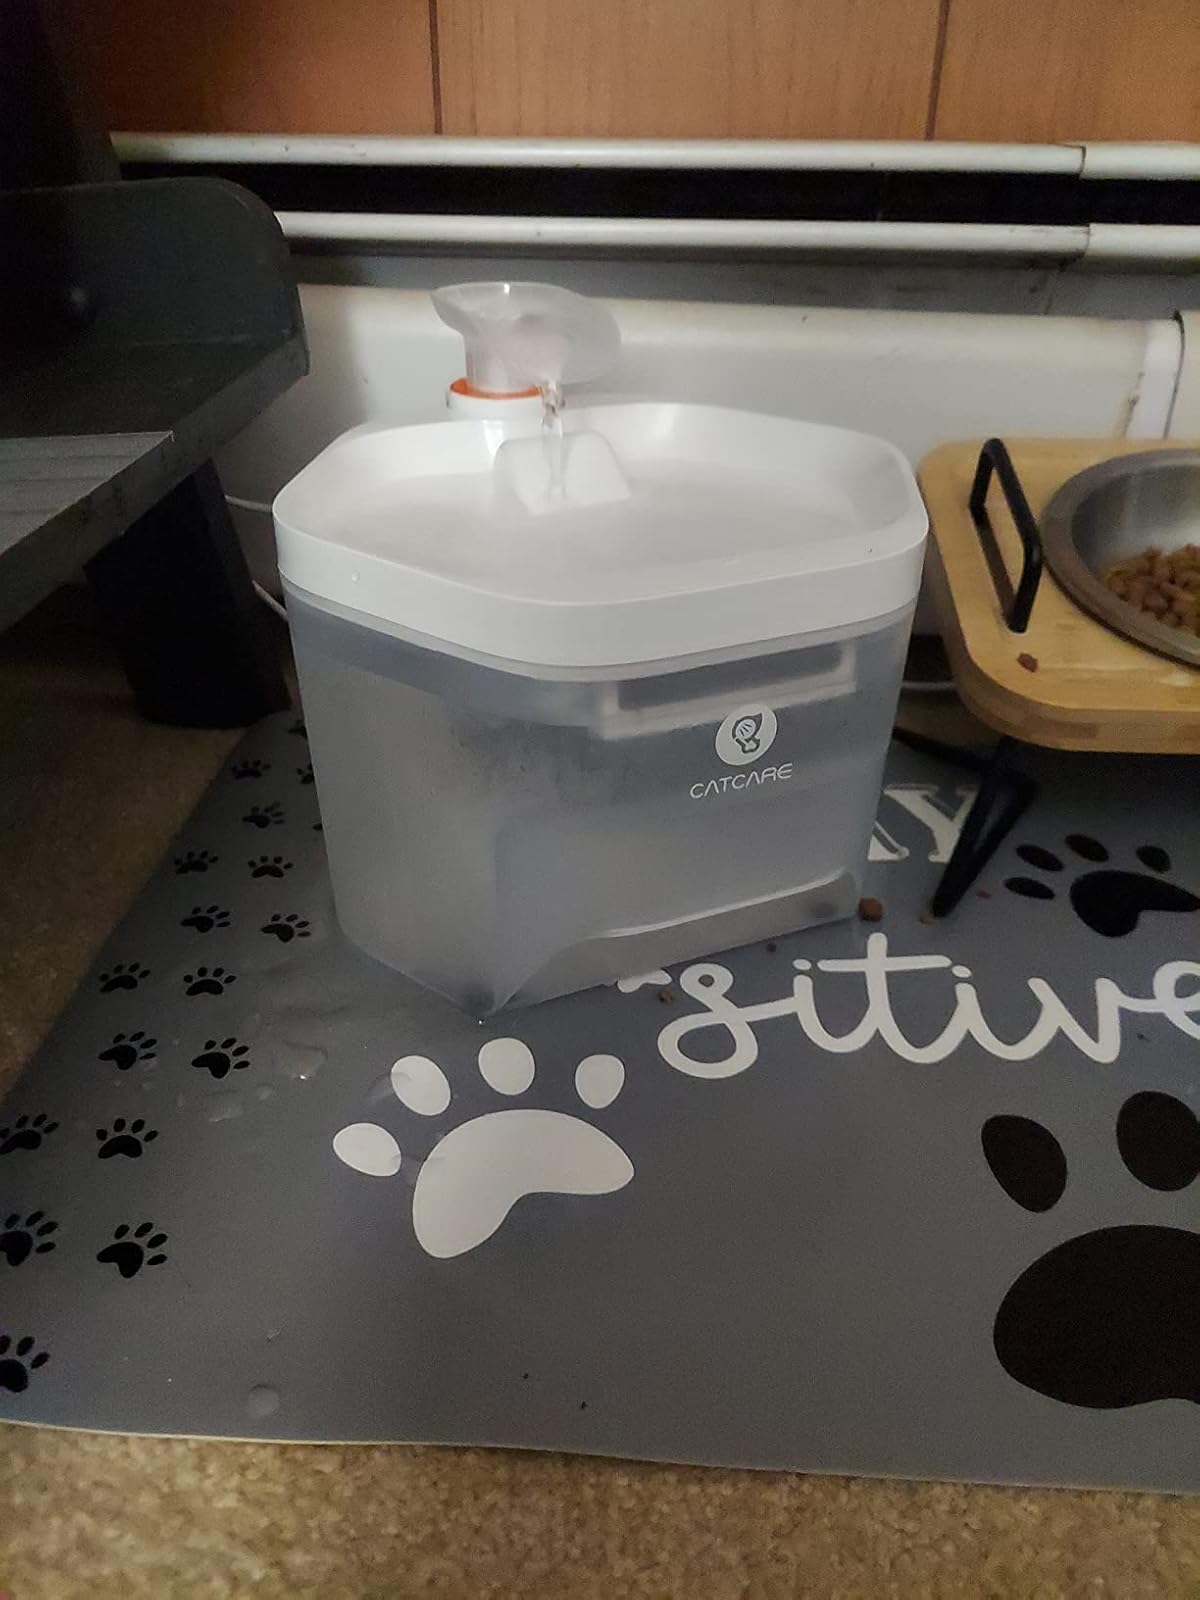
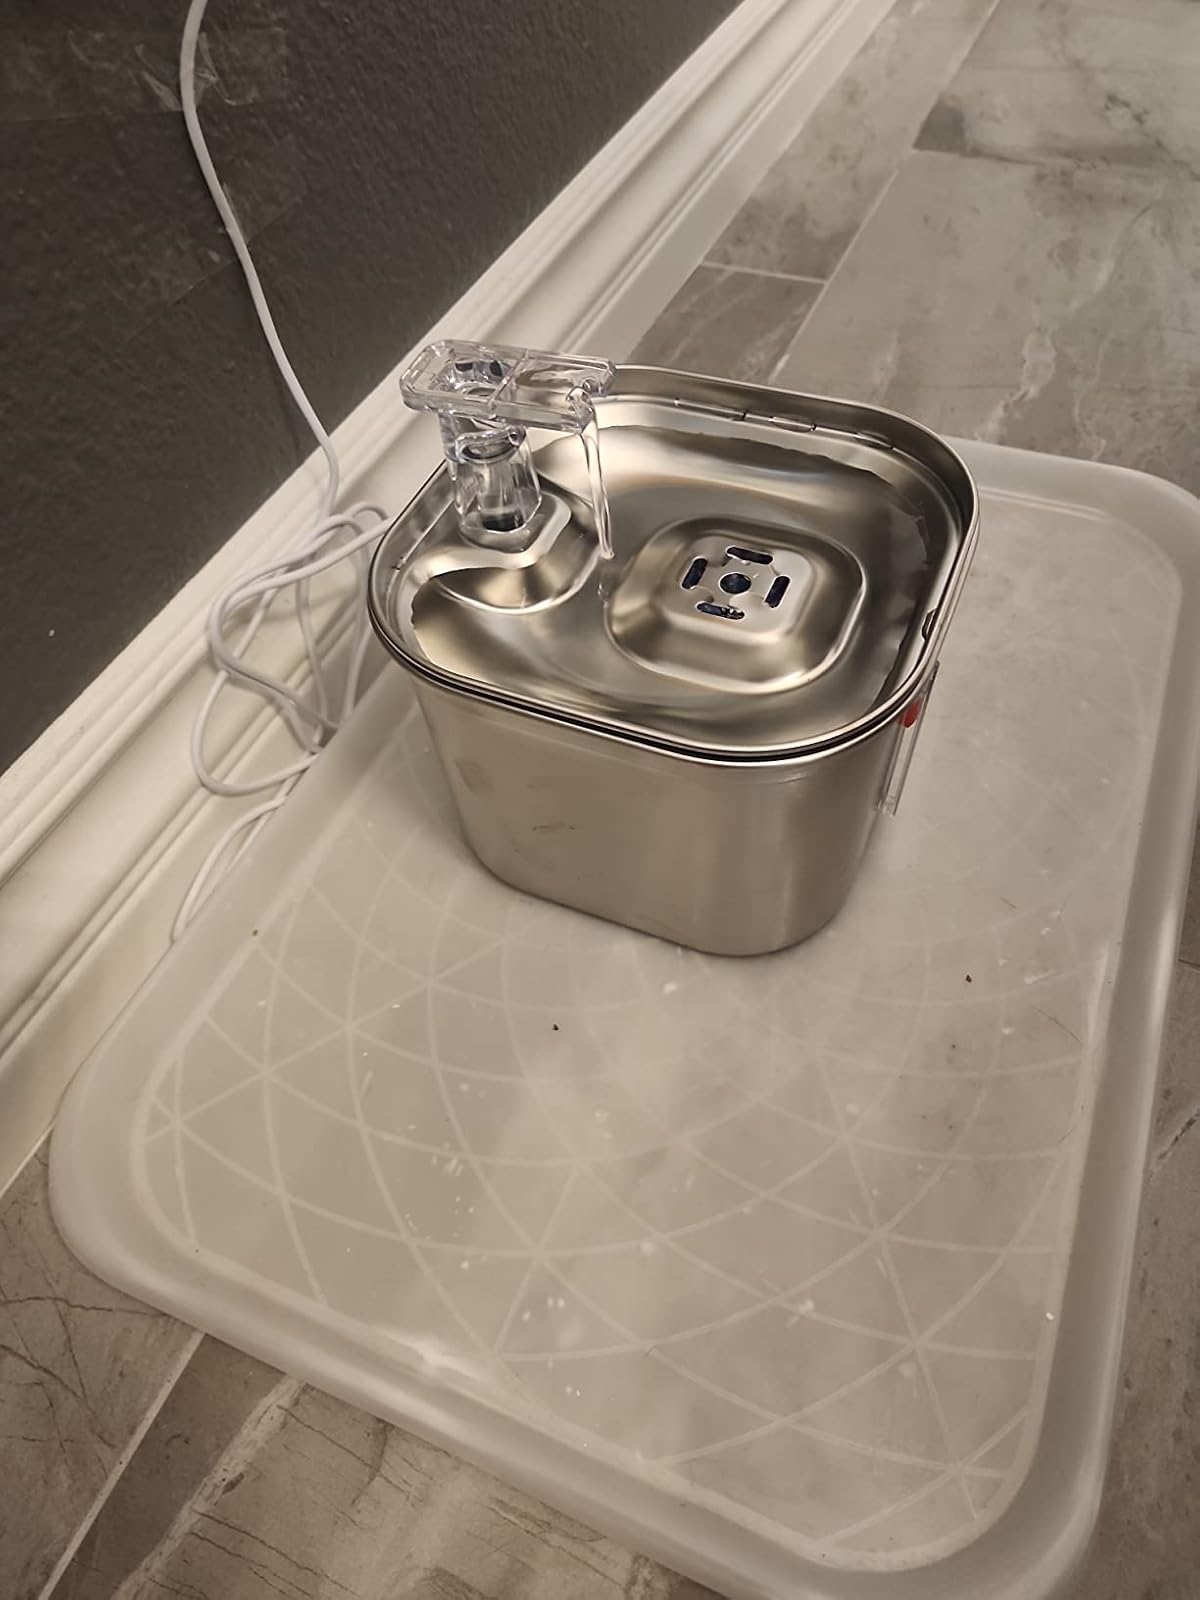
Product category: items_bowl
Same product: no